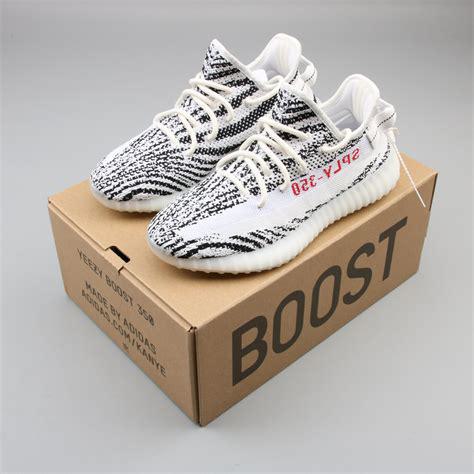
Brand: Adidas
Model: Yeezy Boost 350